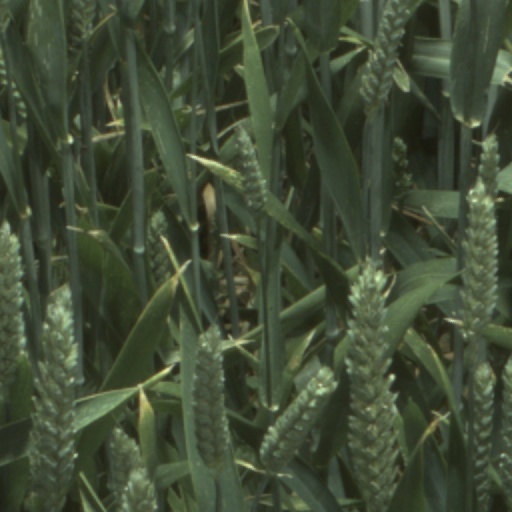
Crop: wheat